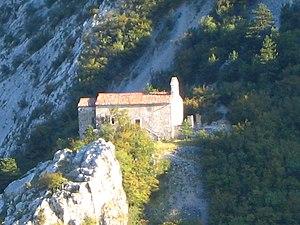
Trieste [tri.ˈɛsː.te] est une ville italienne située au pied des Alpes dinariques sur la mer Adriatique au bord du golfe de Trieste et de la baie de Muggia, à proximité de la frontière italo-slovène. Elle est le chef-lieu de la région autonome de Frioul-Vénétie Julienne et de la province de Trieste.